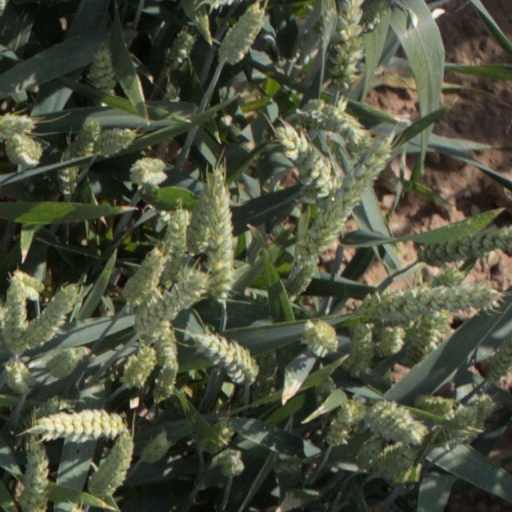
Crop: wheat